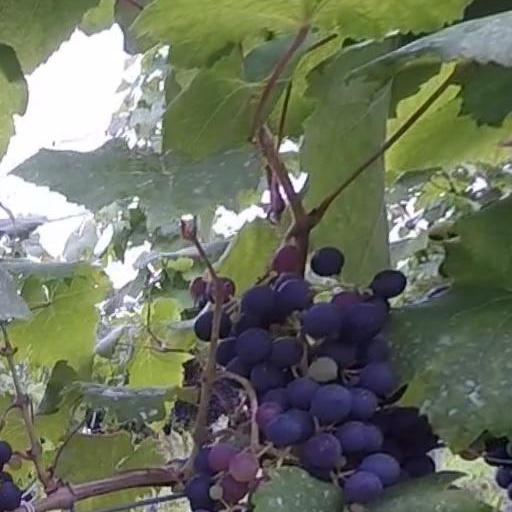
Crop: grape